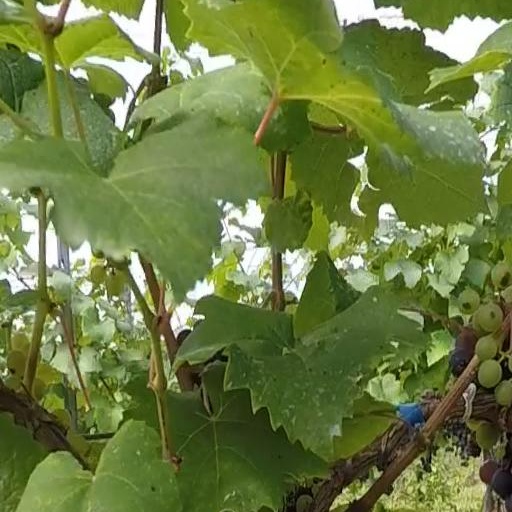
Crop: grape